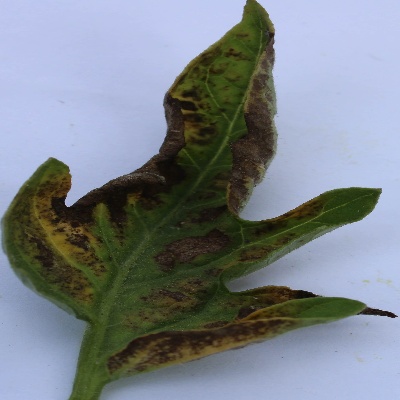
Crop: Tomato
Condition: septoria leaf spot